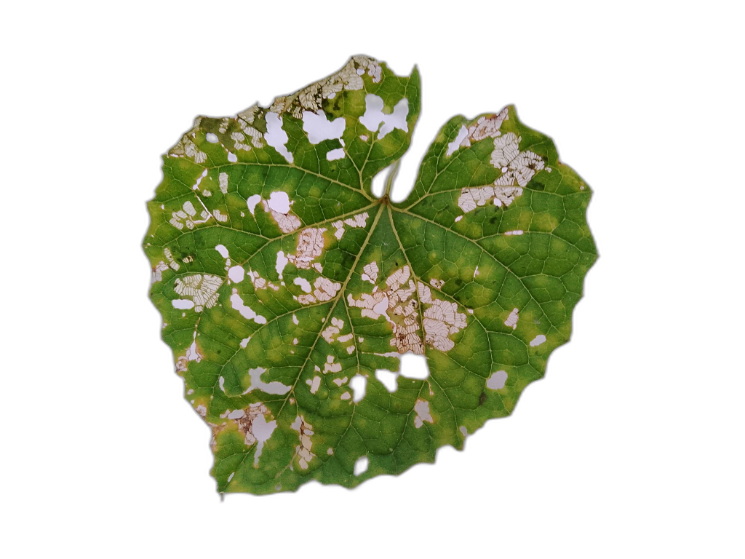
Crop: Zucchini
Label: Insect_Damage